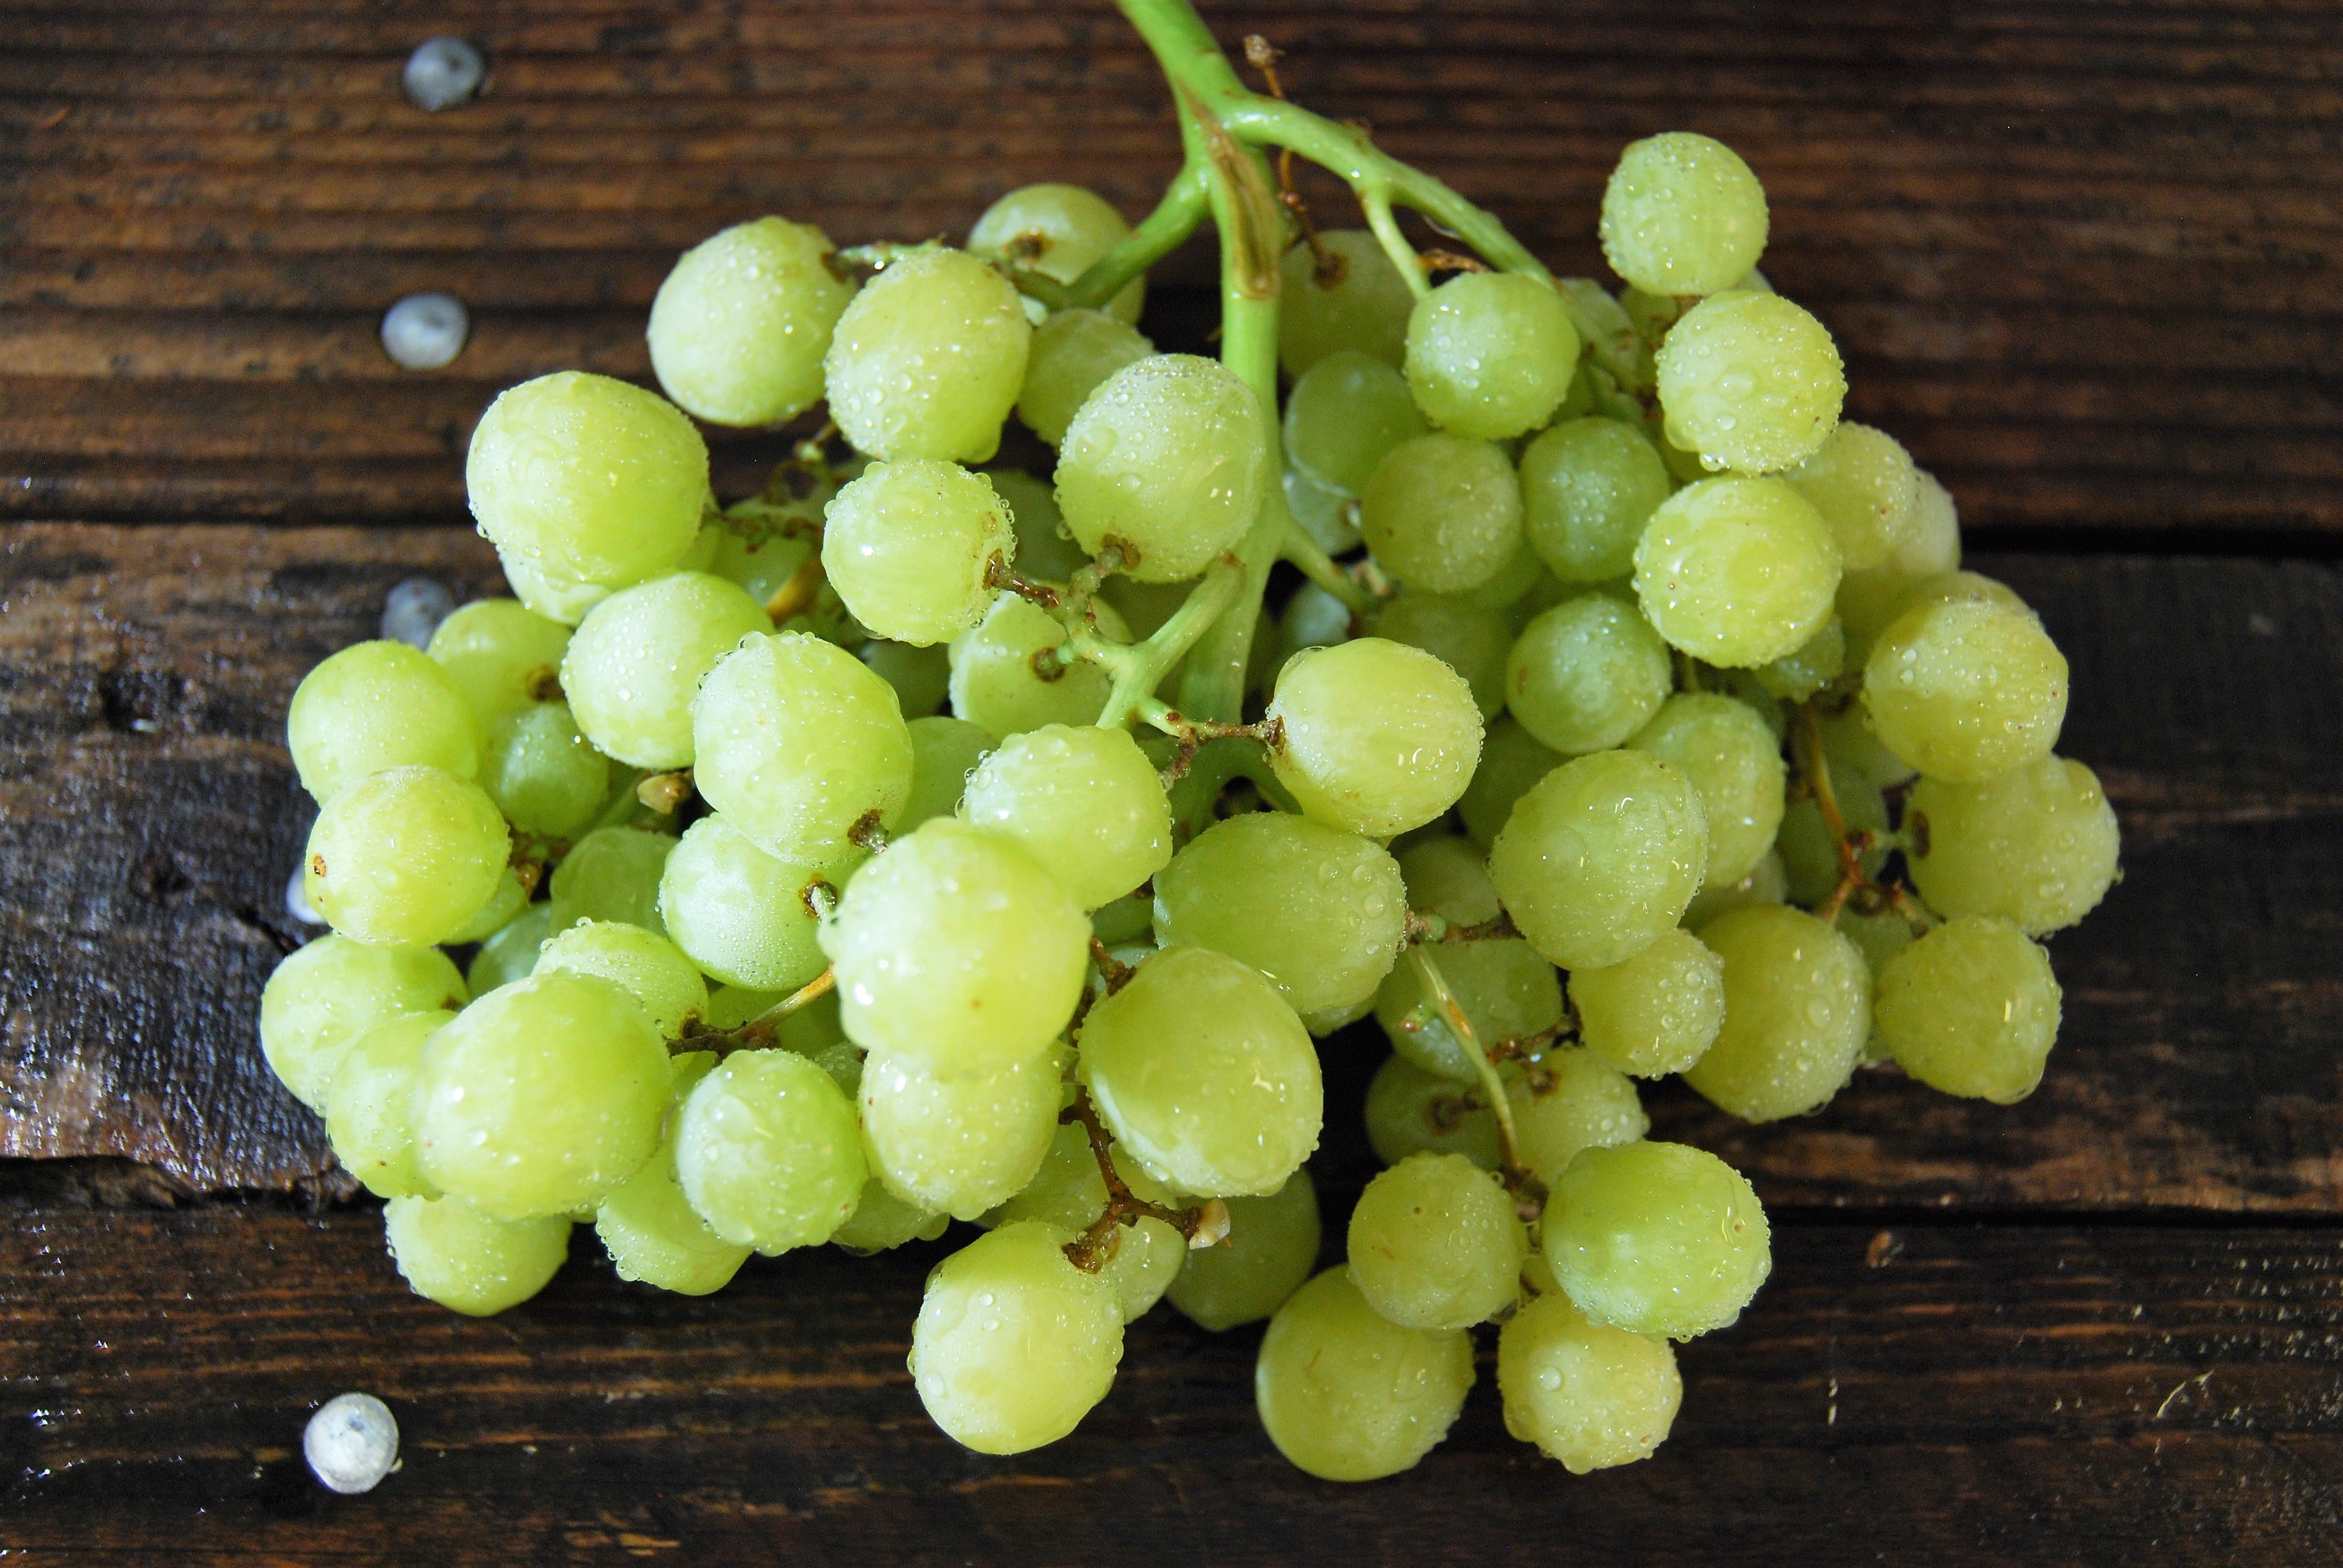
Label: Grapes